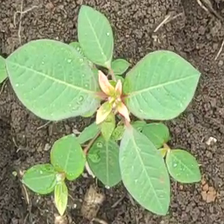
Weed species: Moti_dudhi(Euphorbia_geneculata_L)